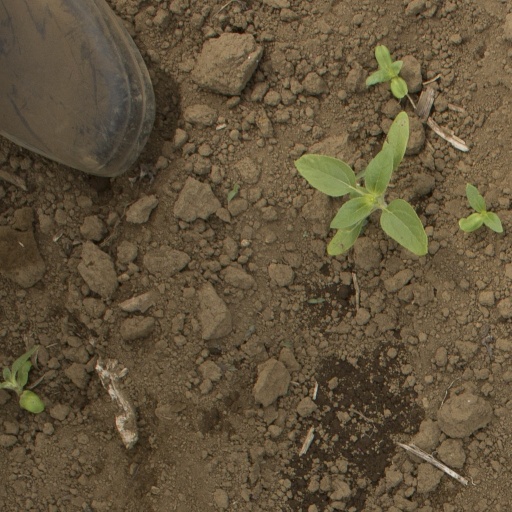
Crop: Jerusalem artichoke